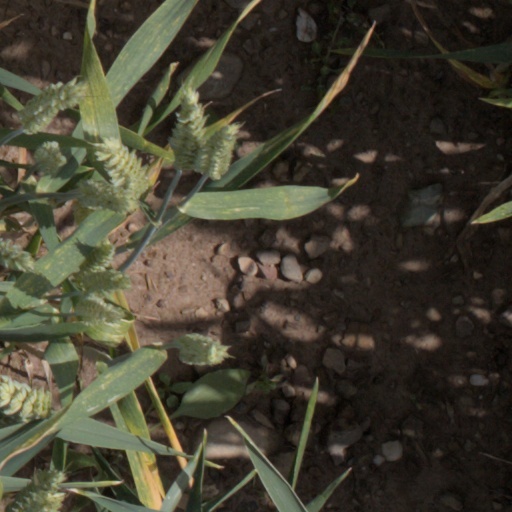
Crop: wheat